Amilcar CGS

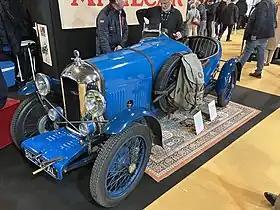
1925 Amilcar CGS

The Amilcar CGS Grand Sport was a popular inter war lightweight sports car, manufactured by the French automobile maker Amilcar between 1923 and 1925. A response to the successful Salmson VAL3 series, the "C Grand Sport" was developed from the Amilcar C. The CGS had a longer, more rigid chassis, and improved brakes in addition to its bigger engine.